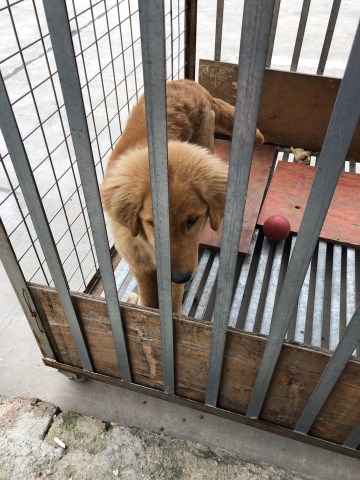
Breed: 5355-n000126-golden_retriever